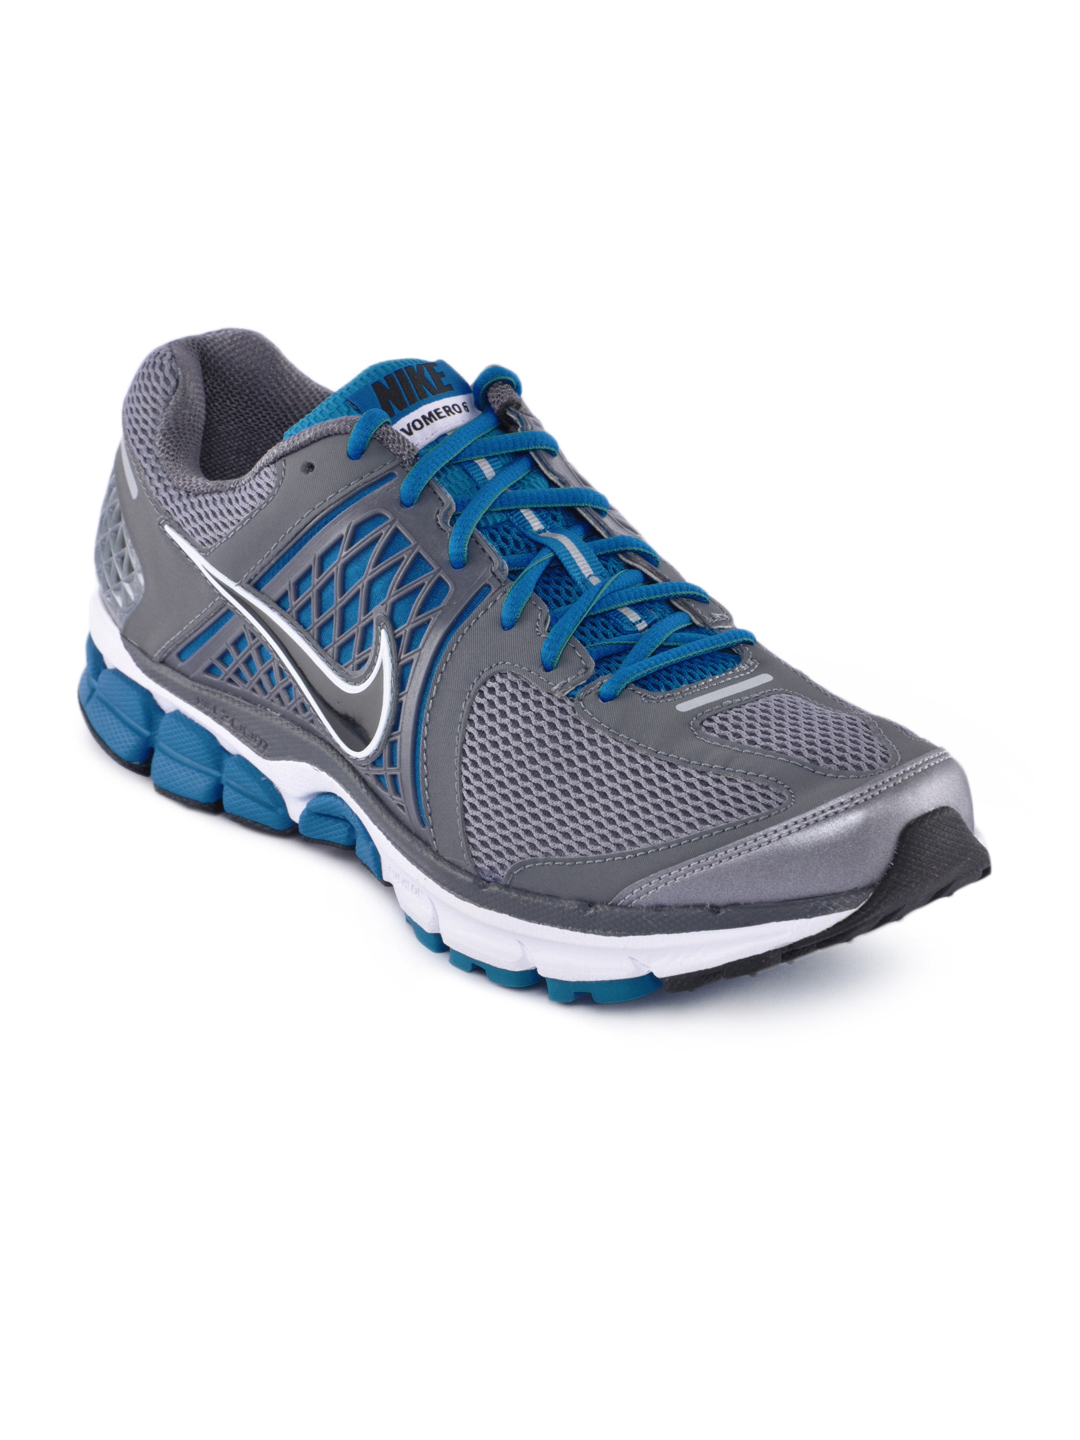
Nike Men Zoom Vomero Grey Sports Shoes
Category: Footwear / Shoes / Sports Shoes
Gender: Men
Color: Grey
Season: Summer 2012
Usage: Sports